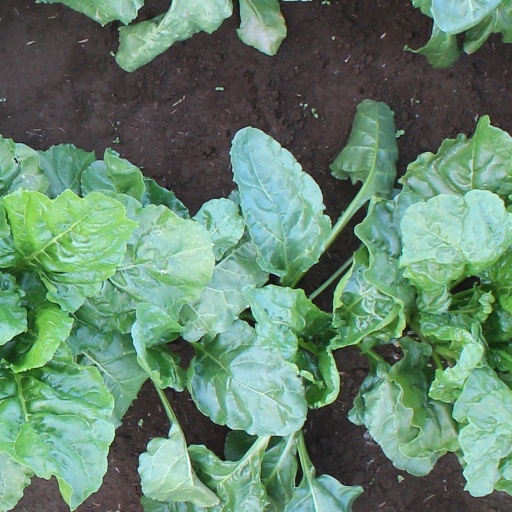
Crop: sugar beet